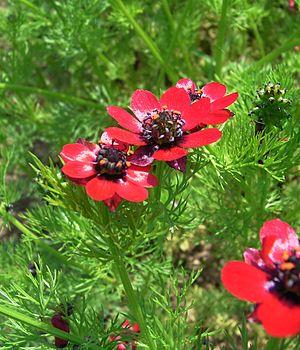
Le plateau d'Albion est situé à cheval sur les trois départements du Vaucluse, de la Drôme et des Alpes-de-Haute-Provence. Il se subdivise administrativement en sept communes : Sault, Ferrassières, Aurel, Revest-du-Bion, Saint-Trinit, Saint-Christol, Simiane-la-Rotonde.